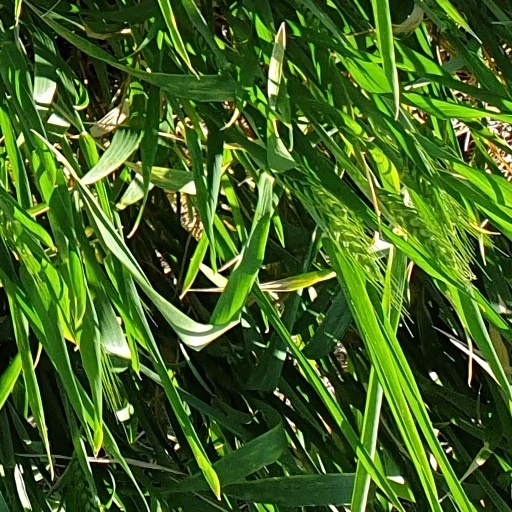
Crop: wheat